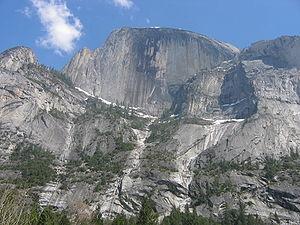
Le parc national de Yosemite est un parc national américain situé dans les montagnes de la Sierra Nevada, dans l'est de la Californie. Avec une superficie totale de 3 081 km², il est le troisième plus grand parc de Californie. Classé parc national le 1ᵉʳ octobre 1890, le Yosemite est le deuxième plus ancien de l’histoire américaine, après celui de Yellowstone. Plus de 3,5 millions de touristes le fréquentent chaque année avec un record de 5 millions en 2016, ce qui en fait, avec le Grand Canyon et les Great Smoky Mountains, l’un des sites naturels les plus visités du pays. Ses chutes d’eau et ses dômes granitiques spectaculaires attirent chaque année des milliers de randonneurs et de grimpeurs venant du monde entier. Le Yosemite est un parc de haute montagne dont la diversité naturelle et paysagère a été reconnue patrimoine mondial par l’UNESCO en 1984. Mais l’intense fréquentation touristique, au printemps et en été, pose des problèmes environnementaux dans la vallée de Yosemite.